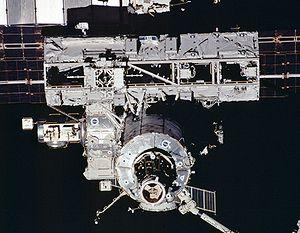
La poutre de la Station spatiale internationale est une structure métallique de plus de 100 mètres de long qui porte les radiateurs qui dissipent l'excès de chaleur de la Station et les panneaux solaires qui lui fournissent son énergie. La poutre sert également de réceptacle à des palettes destinées à recevoir des expériences scientifiques. Elle supporte une voie ferrée sur laquelle circule le support du bras Canadarm 2 qui permet l'assemblage et la maintenance de la Station.